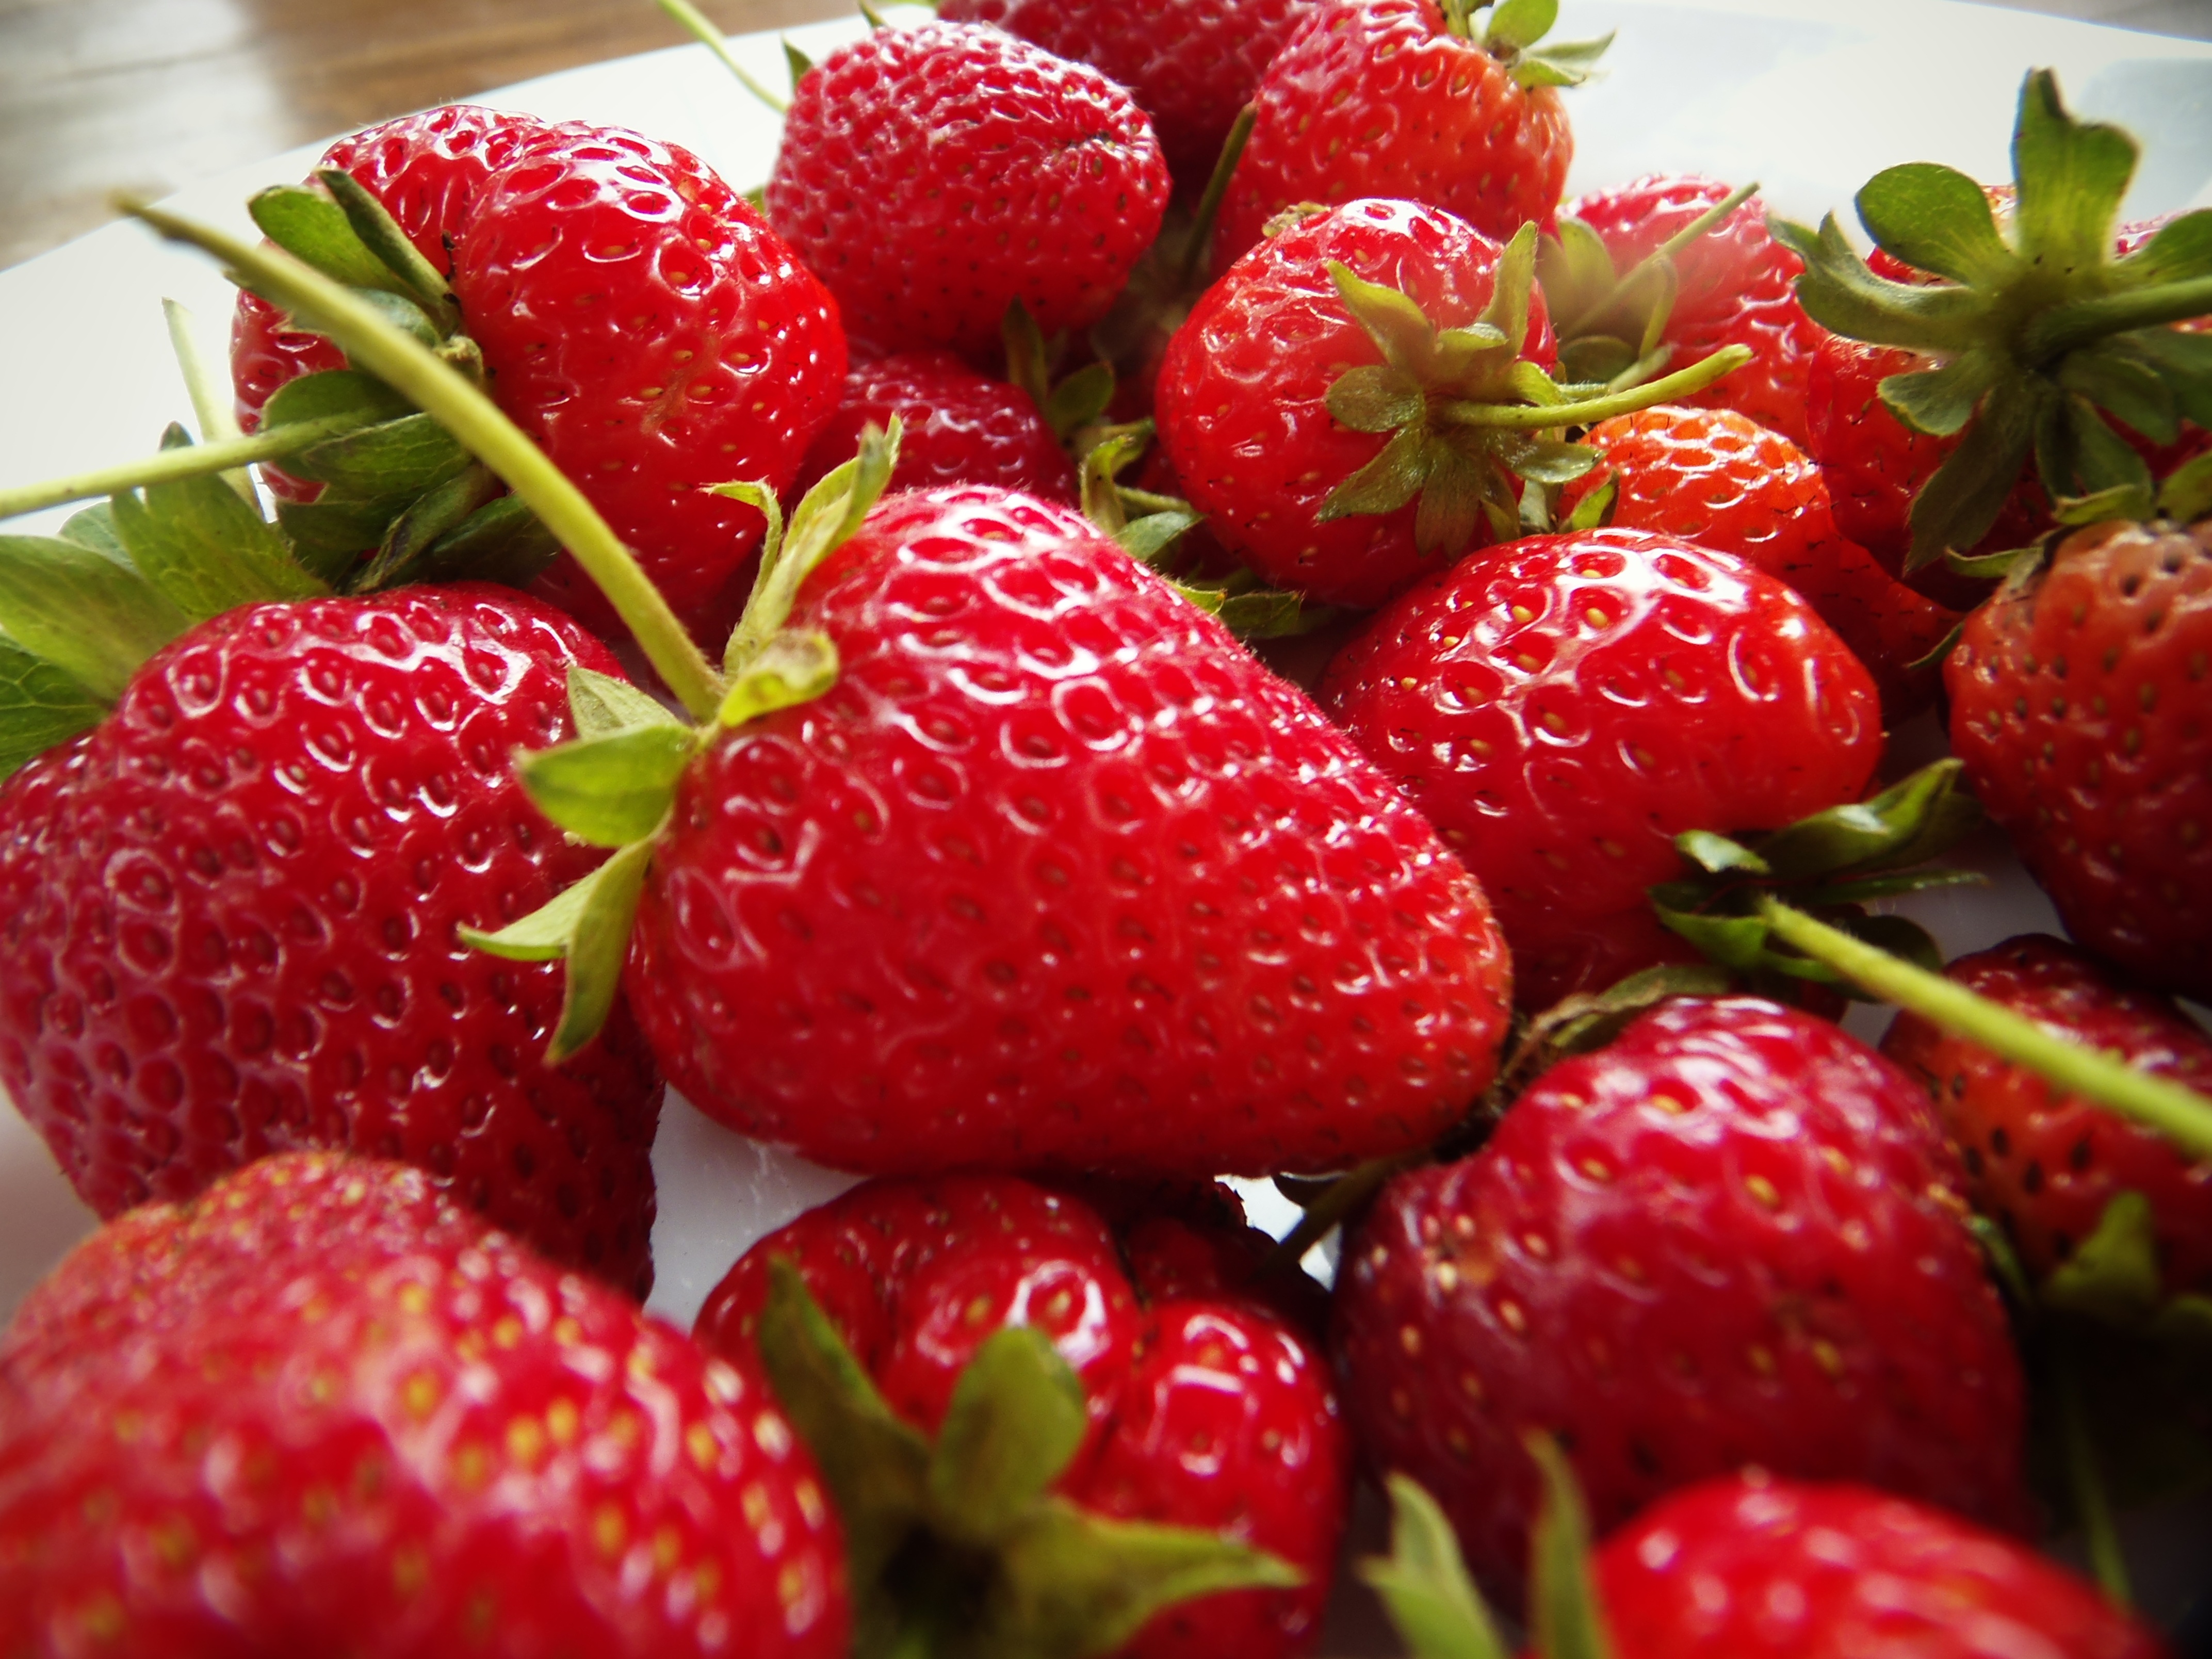
plant, raspberry, fruit, berry, sweet, food, red, produce, strawberry, strawberries, frutti di bosco, loganberry